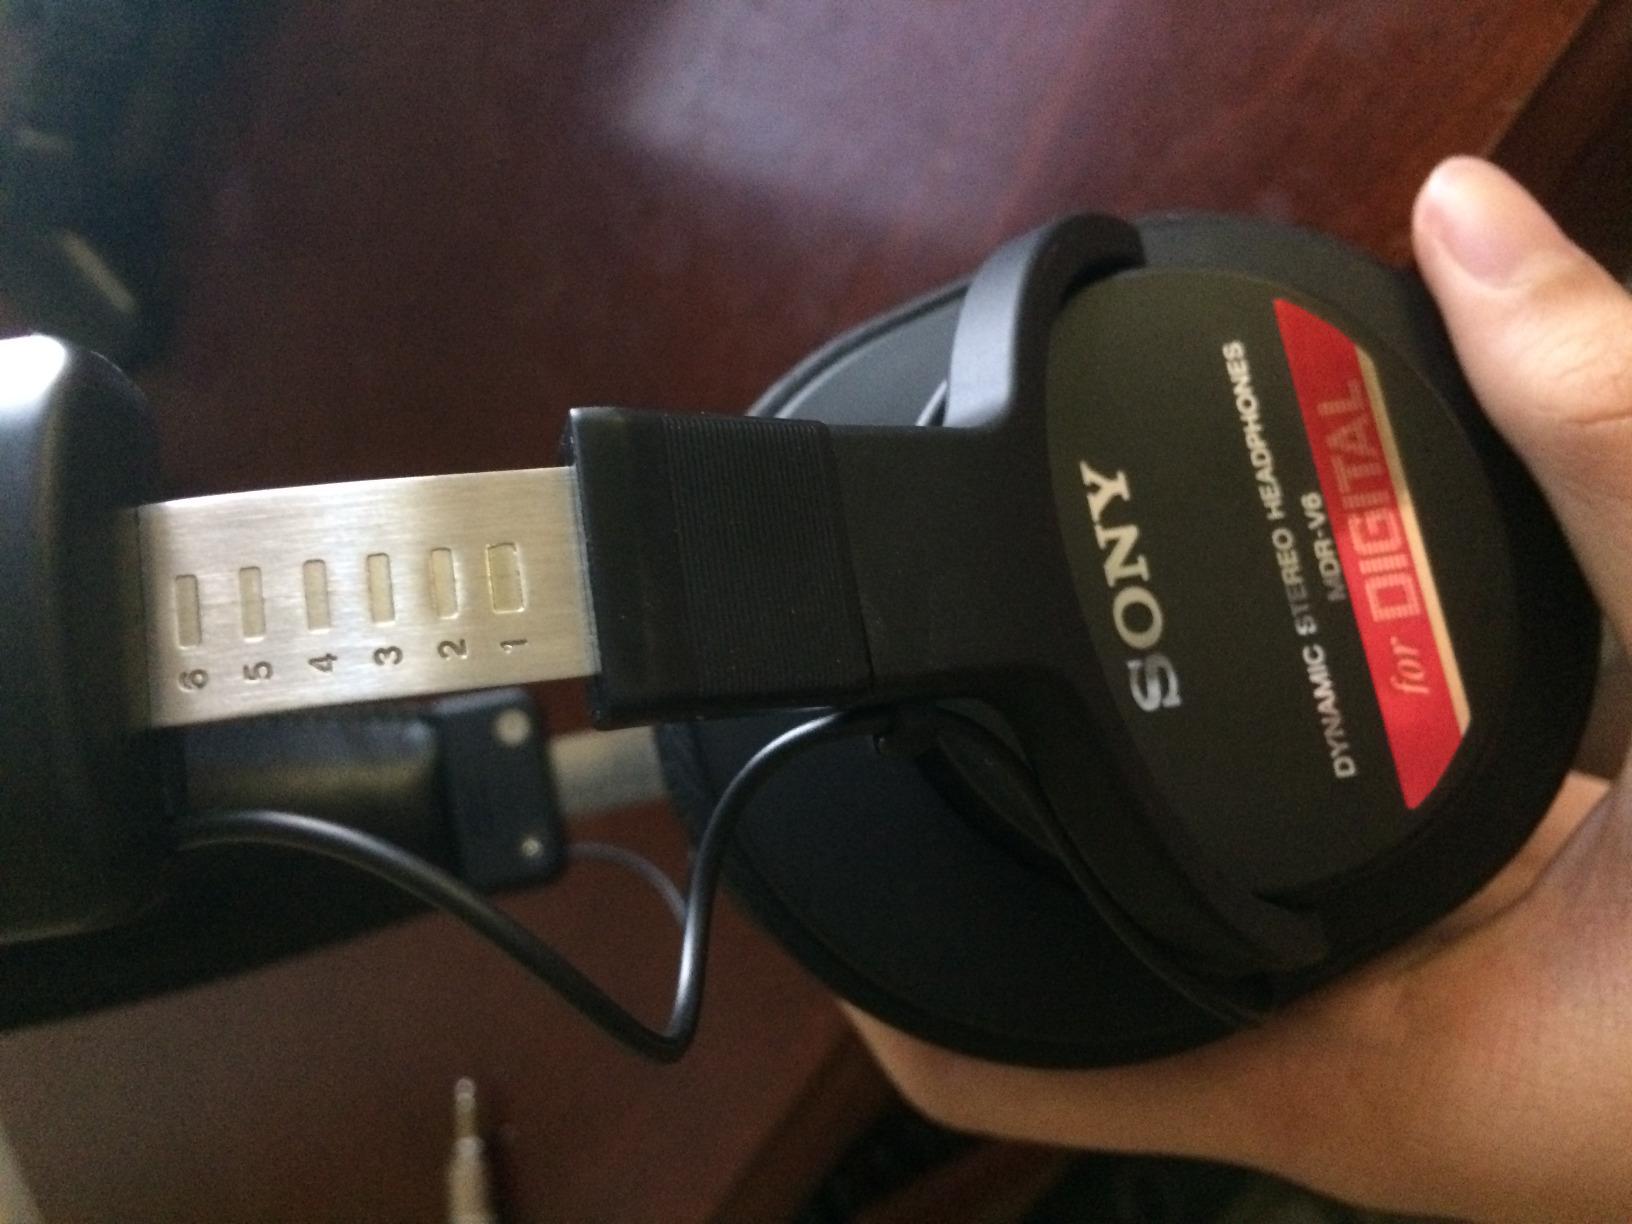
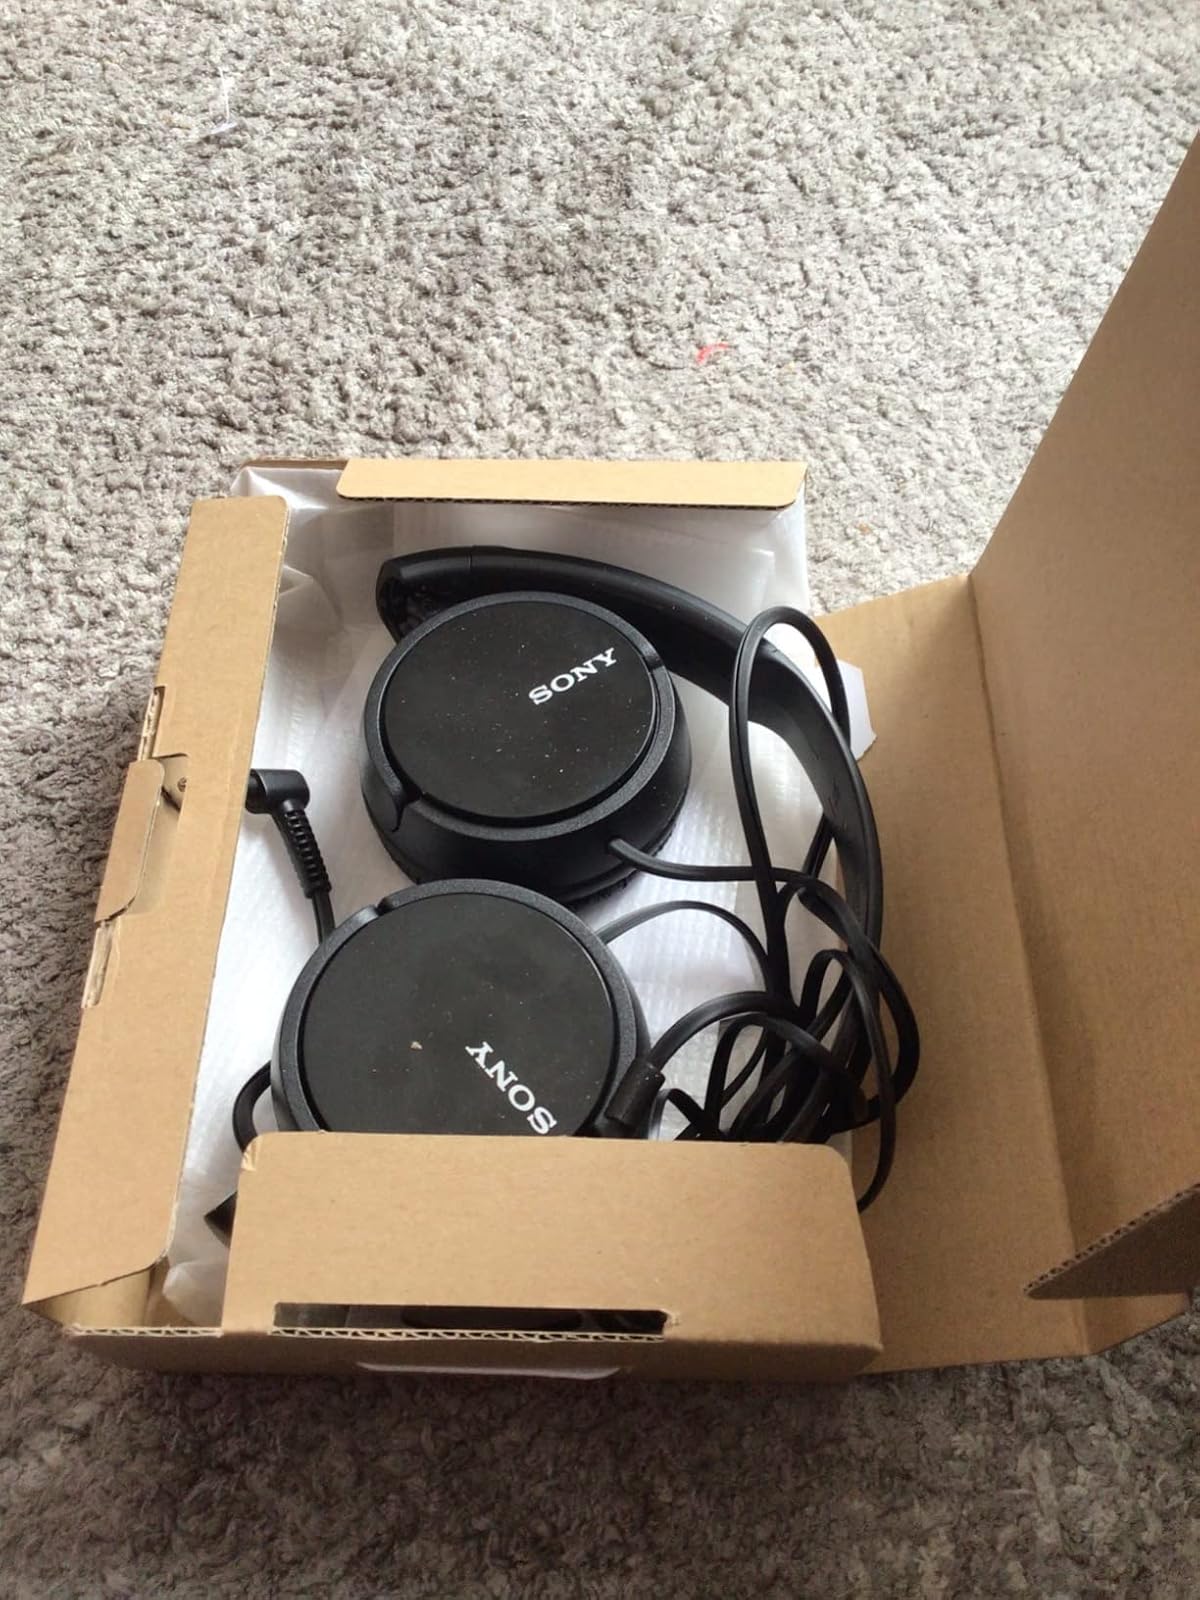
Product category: headphones
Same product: no